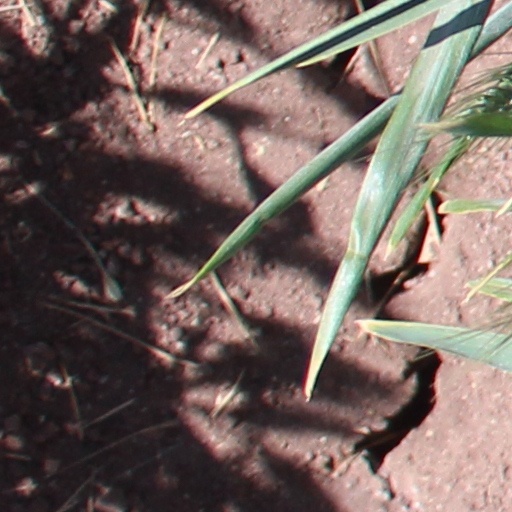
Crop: wheat